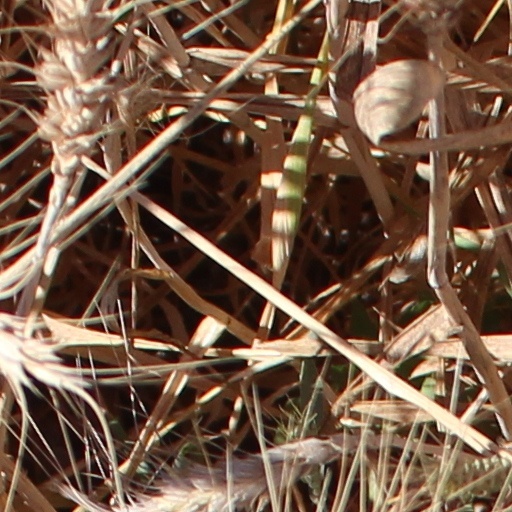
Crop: wheat